Gary Turner (musician)

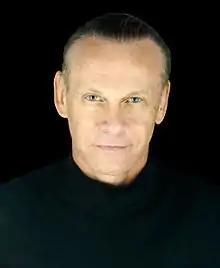

Gary Albert Turner is a musician, writer, composer, publisher, record company owner, and film & television developer and producer. He was born in Adelaide, South Australia, and grew up in the working class suburb of Klemzig. He is the co-founder and owner of one of the world's leading music education publishers, Koala Music Publications / LearnToPlayMusic.com, and has written over ninety music education books, that have been translated into many languages, with total sales of over twenty million copies. He is the owner and co-founder of the film, television and new media production company, Angel Phoenix Media.